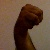
The image shows a hand gesture representing the letter 'M' in Indian Sign Language.